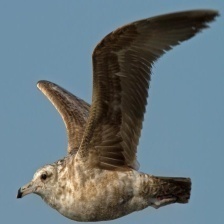
Species: CALIFORNIA GULL
Scientific name: LARUS CALIFORNICUS